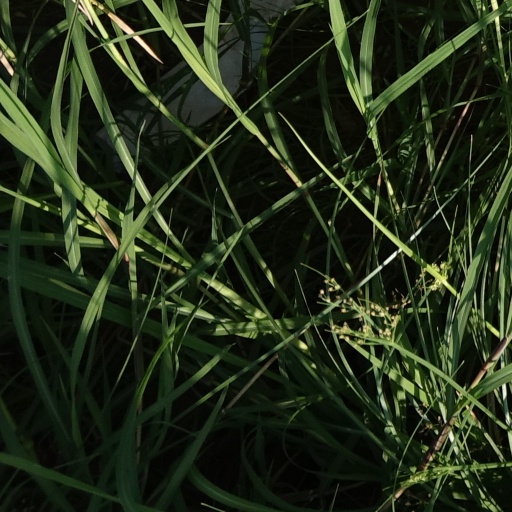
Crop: rice